Annunciation Church, Iași

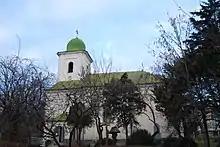
Annunciation Church

The Annunciation Church is a Romanian Orthodox church located at 12 Sulfinei Street in Iași, Romania. It is dedicated to the Annunciation.